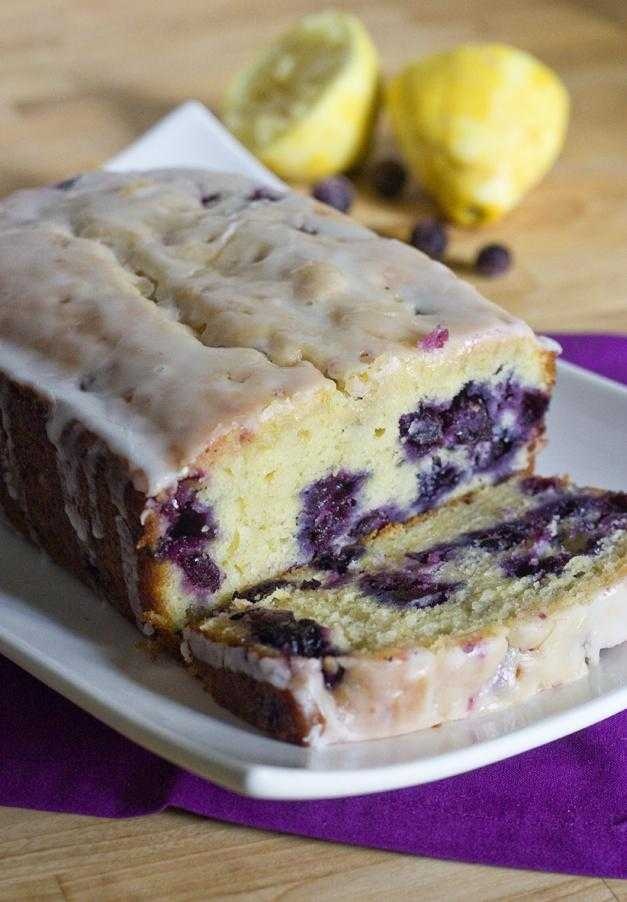
Label: Blueberry